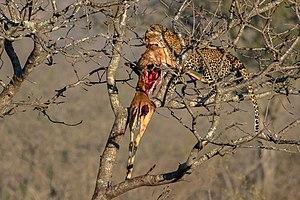
Le Léopard d'Afrique est la plus commune des sous-espèces de léopard. Il fait partie, avec le lion d'Afrique, l'éléphant d'Afrique, le rhinocéros noir et le buffle d'Afrique, du groupe dit "big five" des 5 mammifères autrefois craints et respectés par les chasseurs africains.